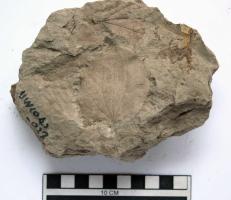
一个化石属于被子植物，其特征描述:属征：叶与现生昆栏树属相近，但繁殖器官不明。

简述：叶卵形至卵圆形或椭圆形。叶具细的齿至大的波状圆形，大形叶的齿为浅裂状，叶基部形状在小形叶为楔形至钝圆形，常为掌状3~5出脉。

详述：叶形变化较大，卵形至卵圆形或椭圆形。大形叶长9.6~10.2cm，宽7.6~8.4cm，多为卵圆形；小形叶长3.1cm，宽2.1cm，多为卵形。叶具细的齿至大的波状圆形，大形叶的齿为浅裂状，每个大齿具2~3个钝齿。叶基部形状在小形叶为楔形至钝圆形，大形叶为心形。常为掌状3~5出脉，小脉直，内侧的侧主脉弧曲伸至叶前部近顶处，外侧的侧主脉亦弧曲，较短，有的外侧还具~对短而不显的侧主脉，均分支联结成环，再分支相联，未次分支达缘；从中脉生出的二次脉4~5对,较弱.以60度角伸出，从侧主脉生出的次级脉5~6对，外仰角度大.内侧角度小。外侧的肋和最外侧主肋联结成环；三次脉弱组成大的脉网。